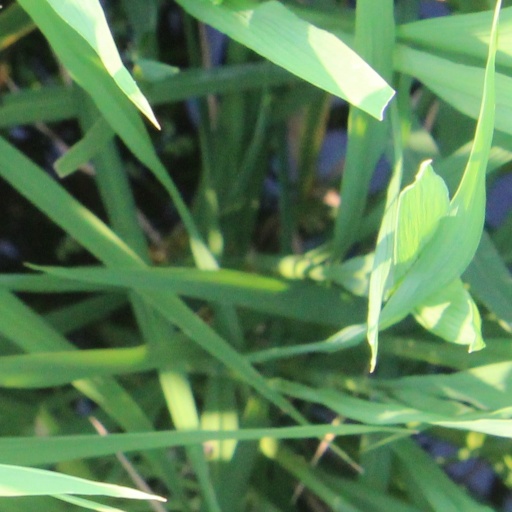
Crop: rice